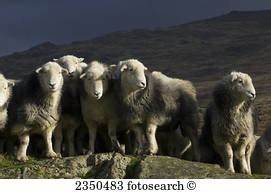
Label: pecora